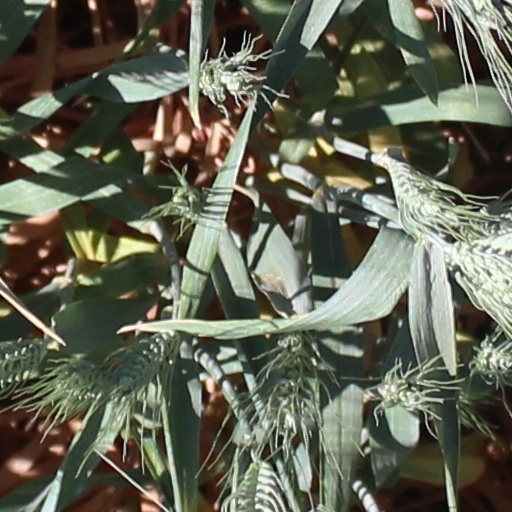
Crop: wheat